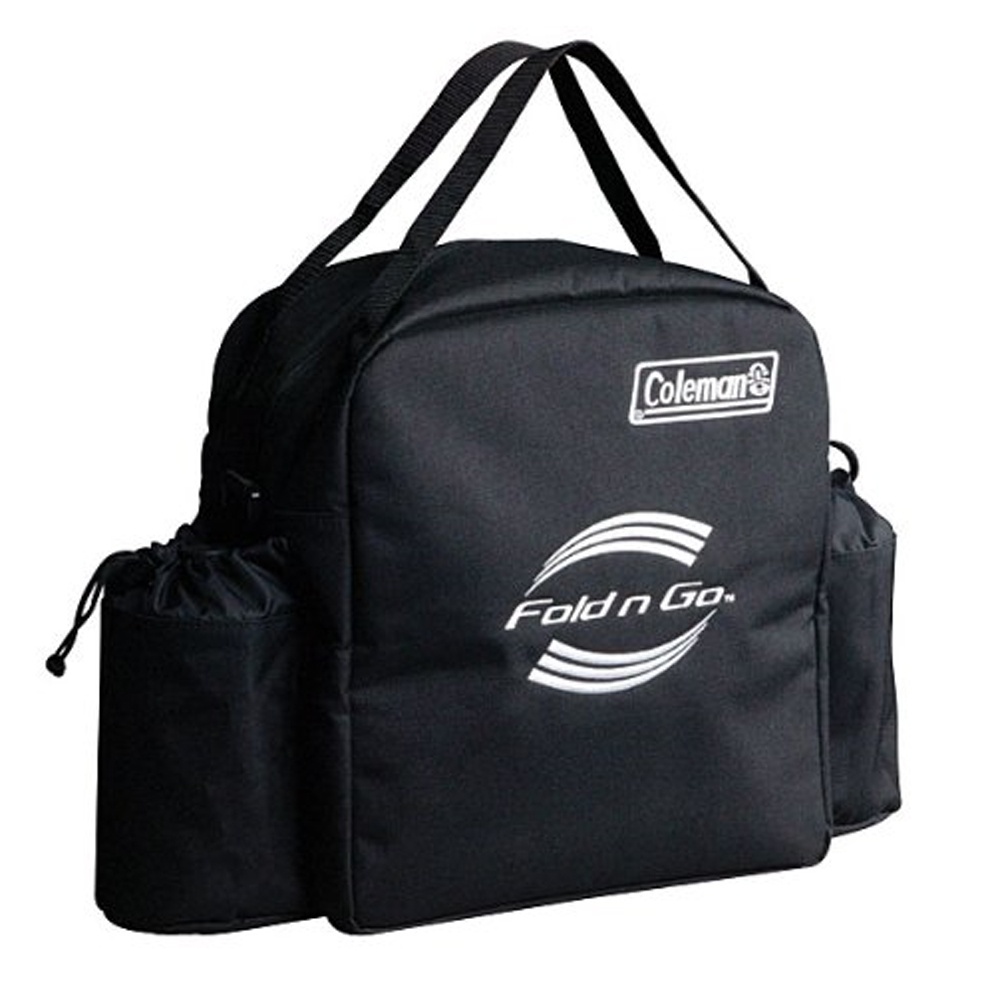
Coleman Fold N Go Stove/Grill Carry Case [2000020973]
Brand: Coleman
Fold N Go™ Stove/Grill Carry Case Store, carry, and protect your Coleman Fold N Go™ Stove/Grill with this Carry Case. The Carry Case fits Coleman Fold N Go™ 5442 series stoves and Fold N Go™ models 2000001493, 2000001494, and 2000002027. It is durably constructed for a long life, with strong web handles for easy, comfortable carrying. Two convenient inside pockets provide a place to store utensils and other gear, while two exterior pouches are a handy place to store propane cylinders. Features: Designed exclusively for the Coleman Fold N Go™ Stoves and Portable Grills Fits Coleman Fold N Go™ models 5442, 9939, 2000001493, 2000001494, 2000002027, 2000006559, 2000003735, 2000004426 and 2000004960 series Not compatible with RoadTrip® Series Grills Main compartment dimensions: 12.5 x 8.3 x 14.5 in. Limited 1 year warranty
Category: Sporting Goods > Outdoor Recreation > Camping & Hiking > Camping Cookware & Dinnerware